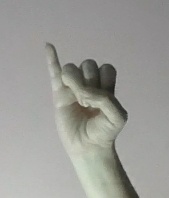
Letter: meem